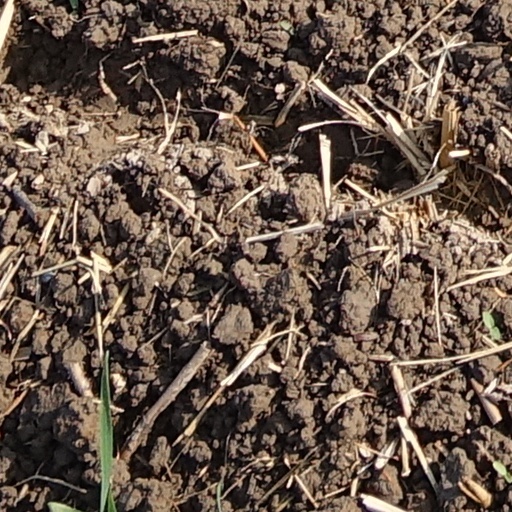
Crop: wheat